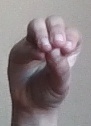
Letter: ha